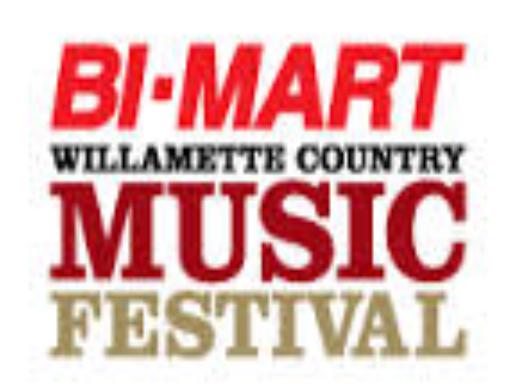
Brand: Bi-Mart
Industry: Transportation